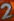
Number: 2